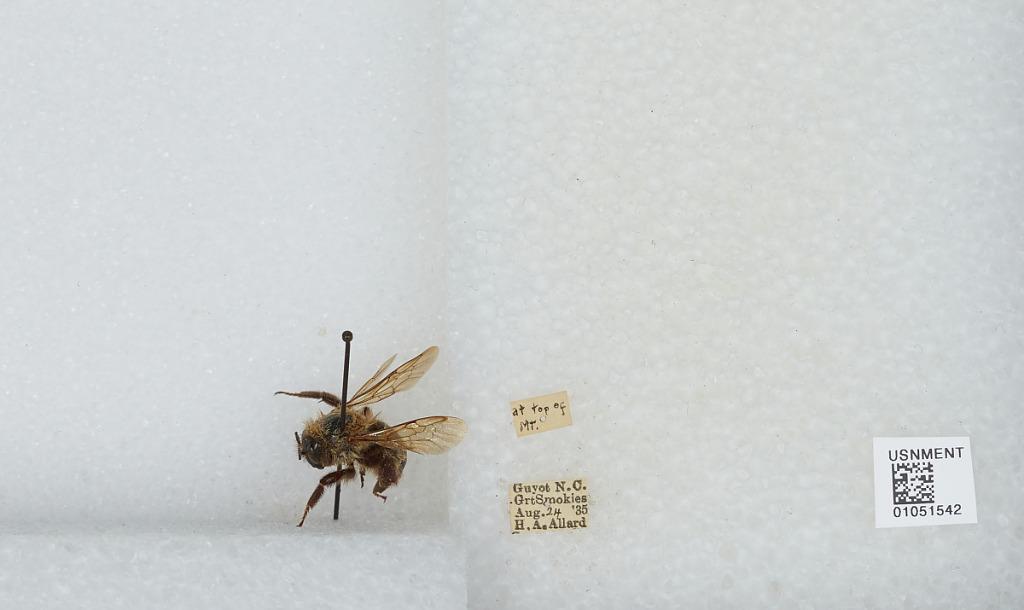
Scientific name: Bombus sp.
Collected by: H. Allard
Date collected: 1935-8-24
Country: United States
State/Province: North Carolina
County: Haywood
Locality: Great Smoky Mountains, Mount Guyot at top of mountain
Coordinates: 35.7156, -83.2175